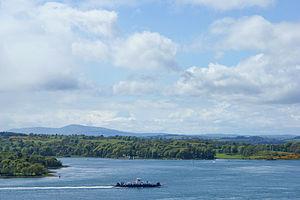
Portaferry est une ville du comté de Down en Irlande du Nord, à l'extrémité sud de la péninsule d'Ards, à proximité du détroit de Strangford Lough. Le port possède sa propre marina, abritant le service de ferry entre Portaferry et Strangford, transportant environ 500 000 passagers par an. La ville avait une population de 2,514 personnes au recensement de 2011.